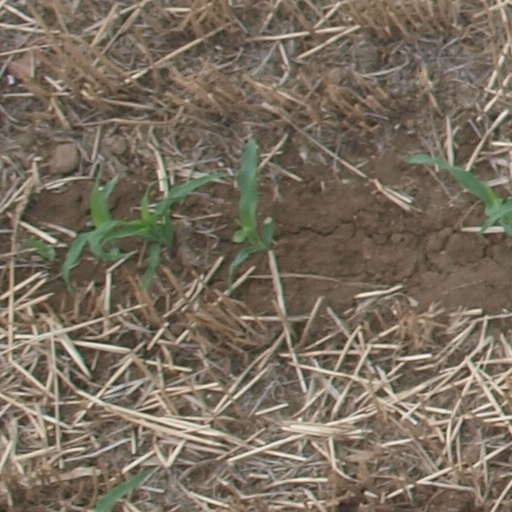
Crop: maize; corn